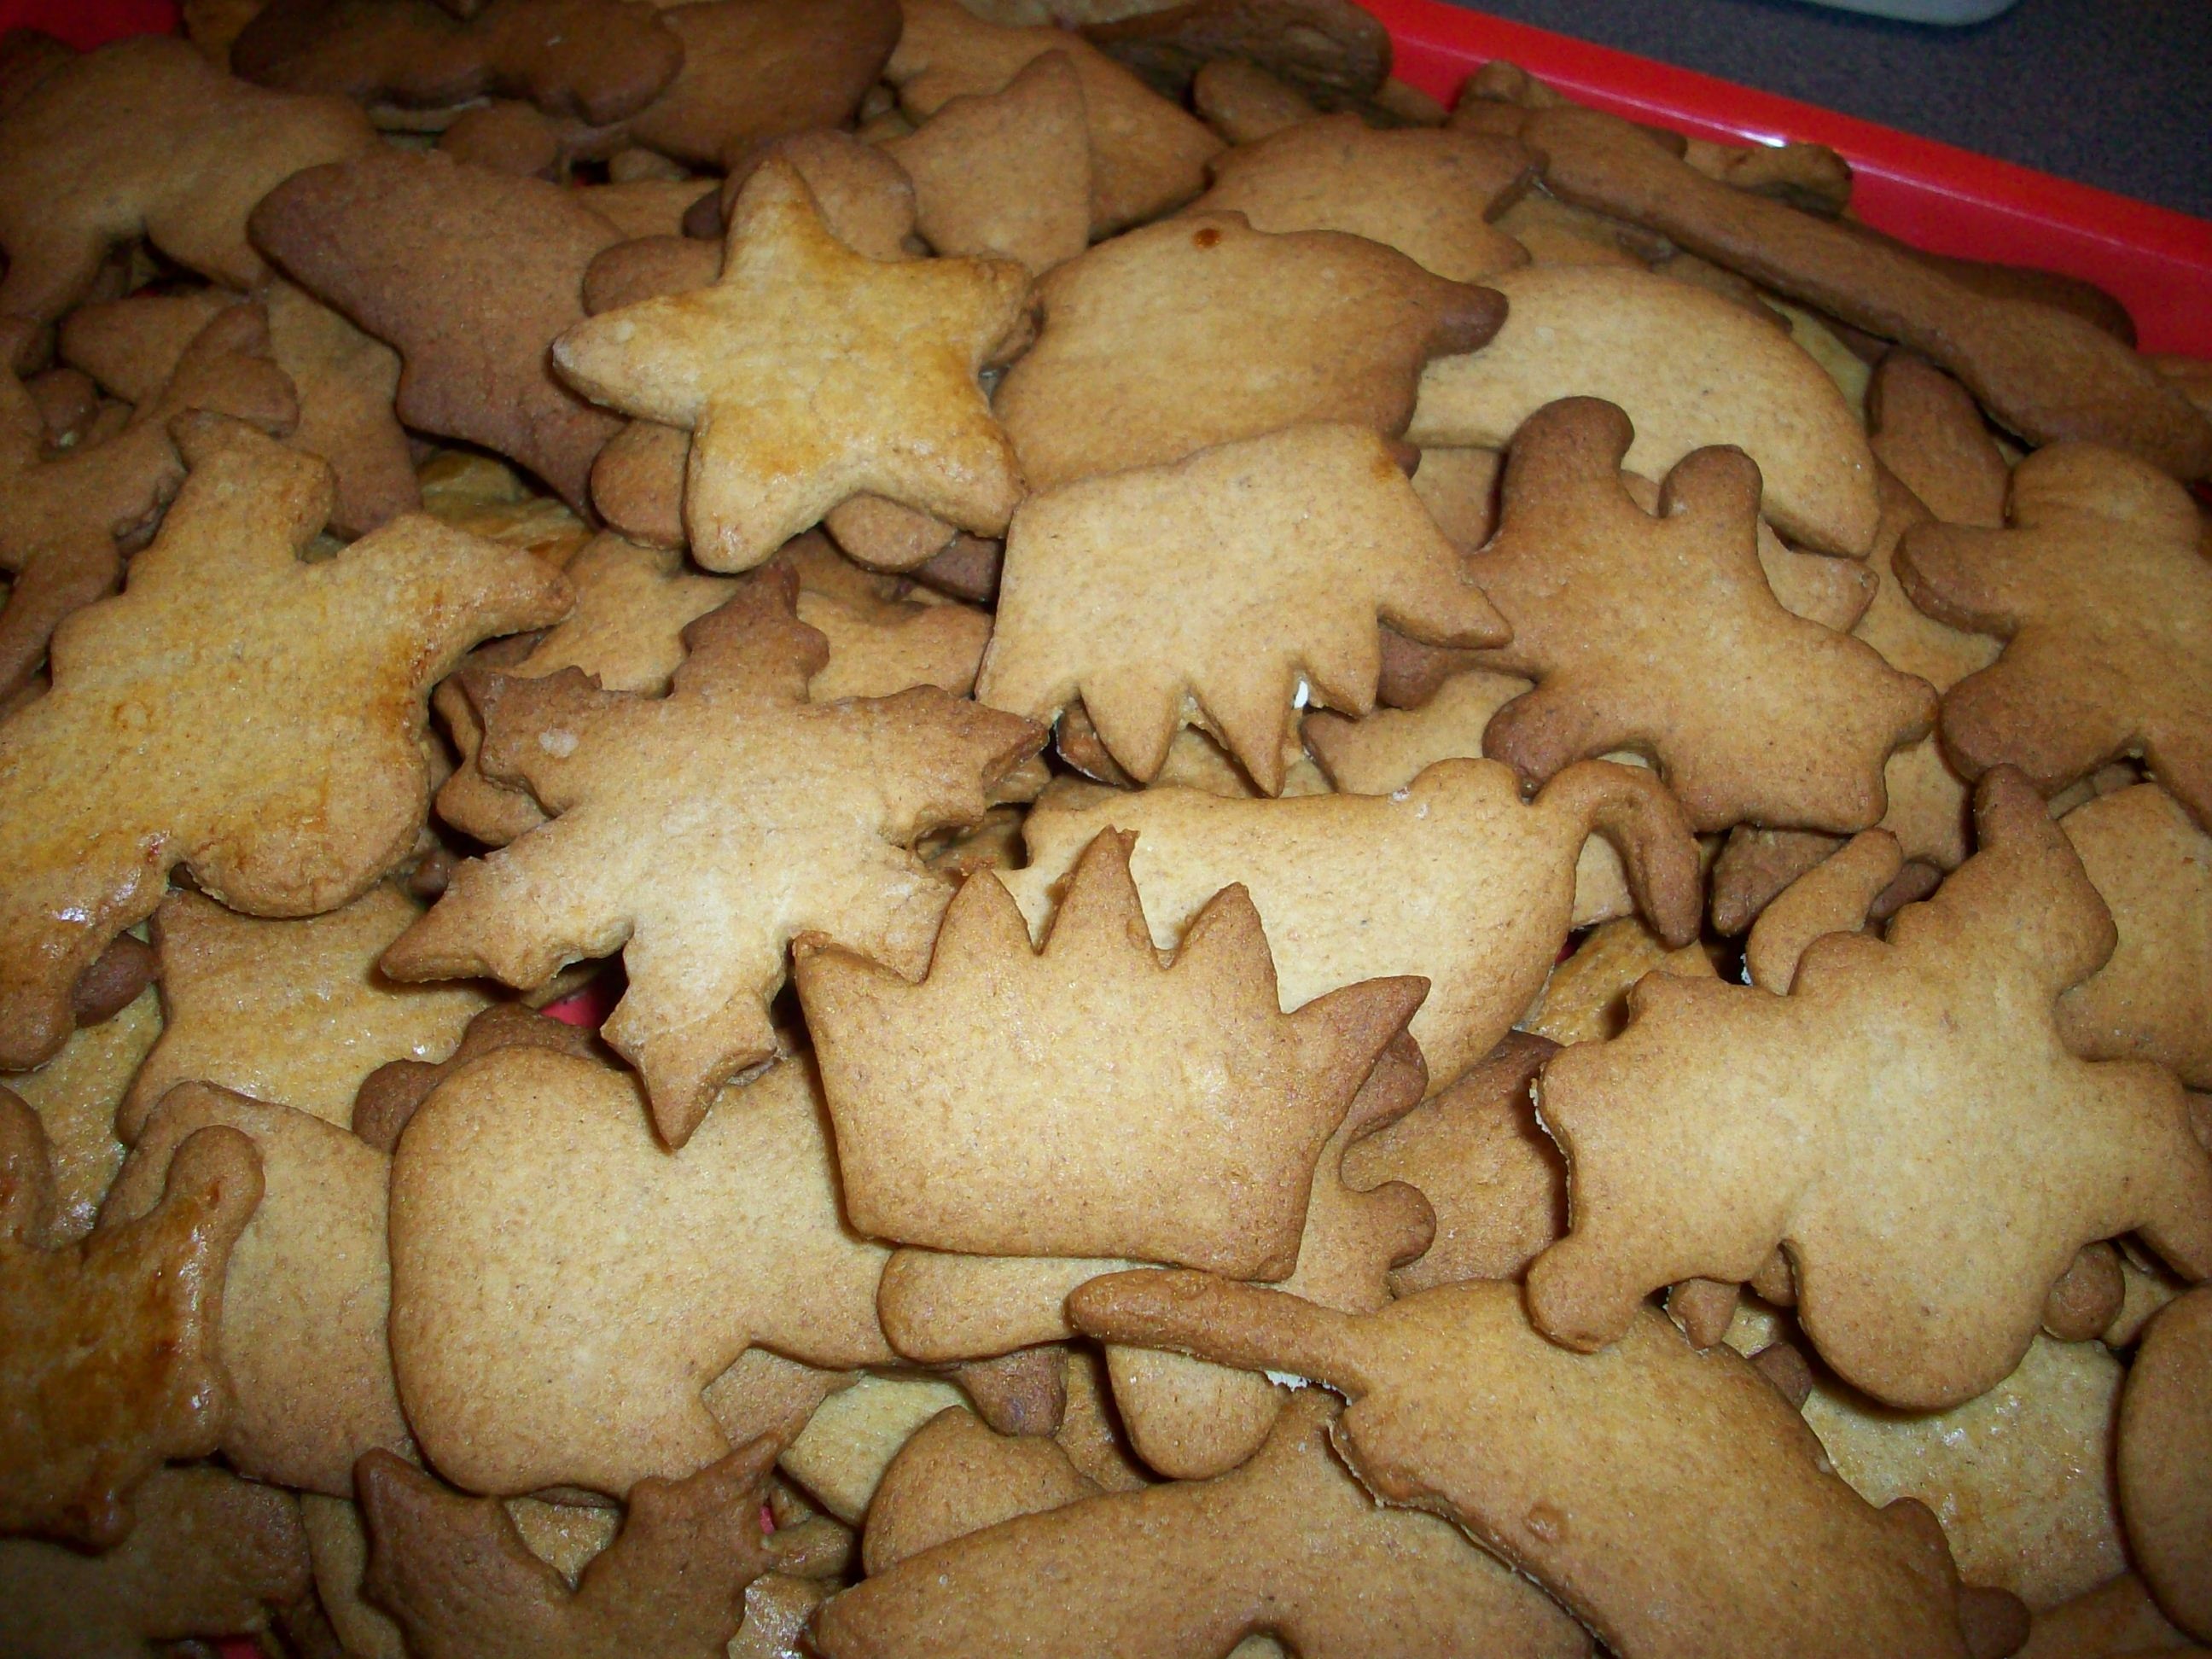
dish, food, baking, biscuit, cookie, dessert, advent, bake, pastries, cookies, icing, baked goods, christmas baking, honey cake, snack food, cookies and crackers, bredele